Tommy Dewey

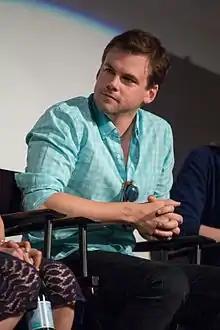
Dewey in June 2016

Thomas R. Dewey (born August 3, 1978) is an American actor, producer, and writer. He co-starred in the Hulu original series "Casual."